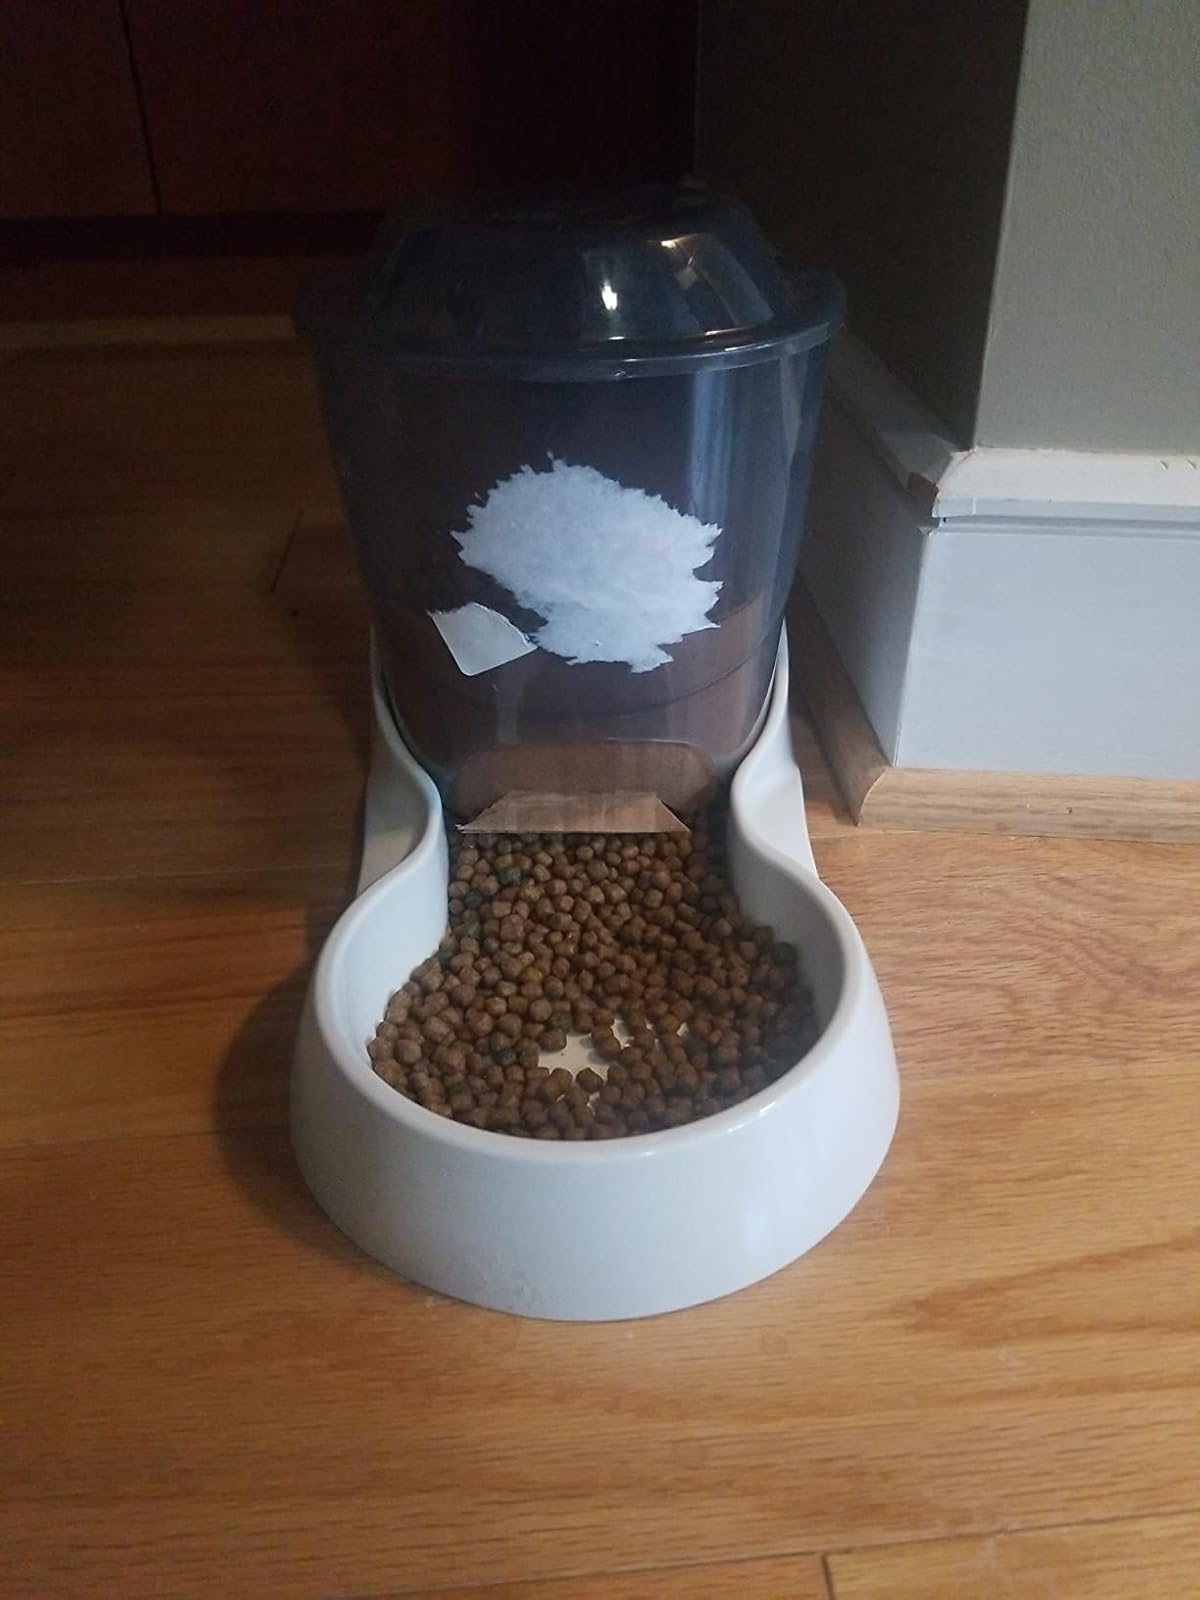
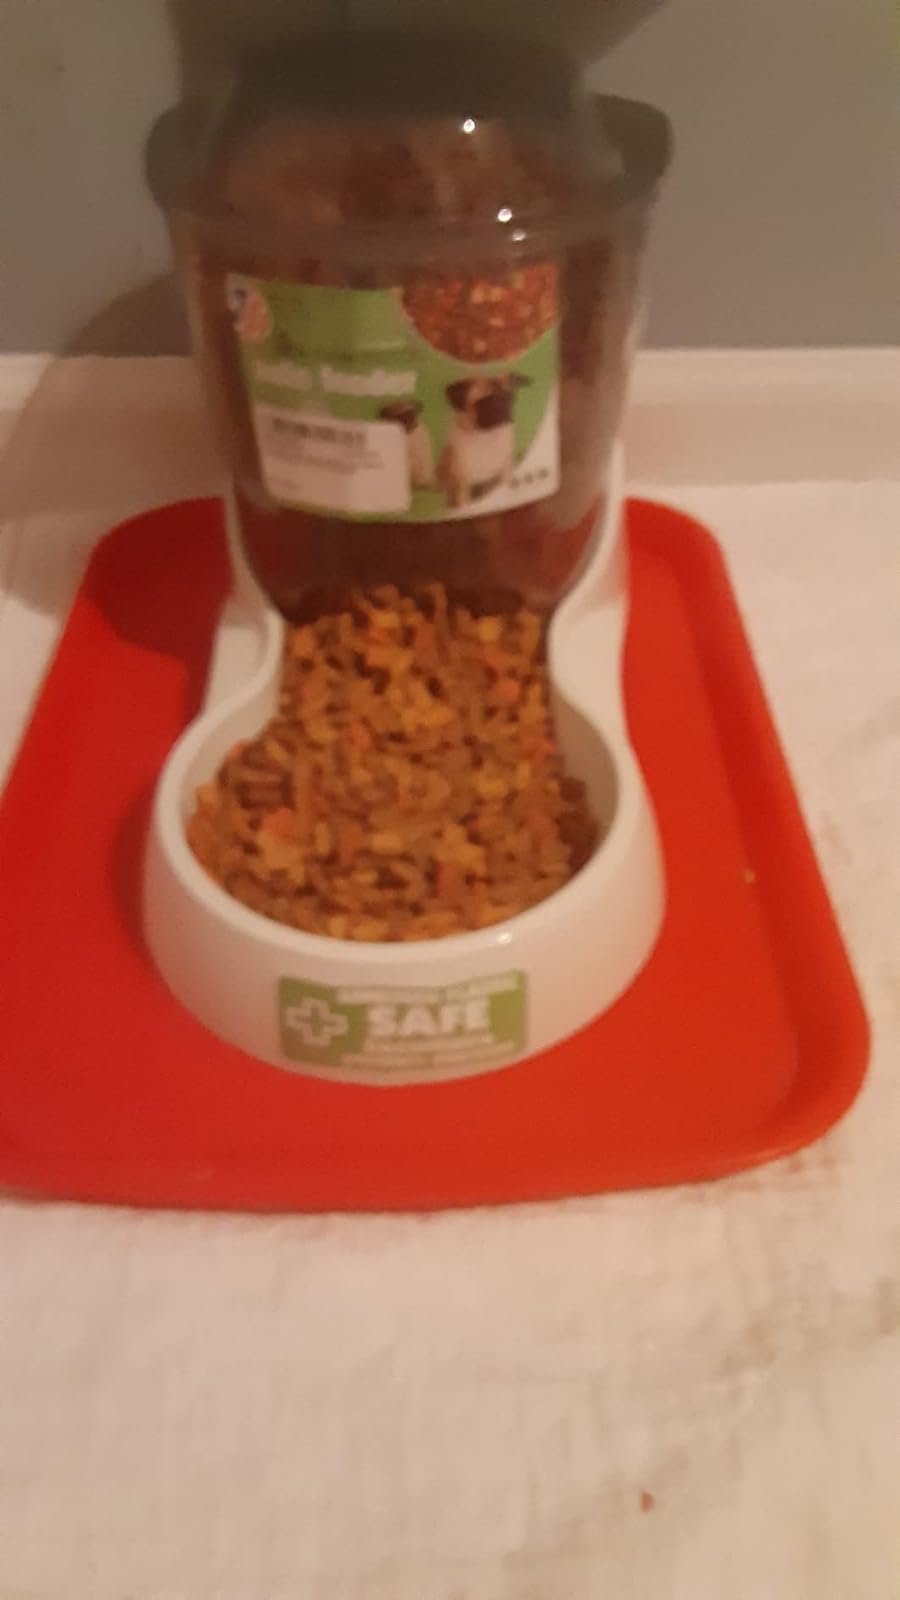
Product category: items_feeder
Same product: yes